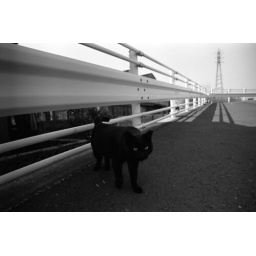
A black cat appeared in front of me.